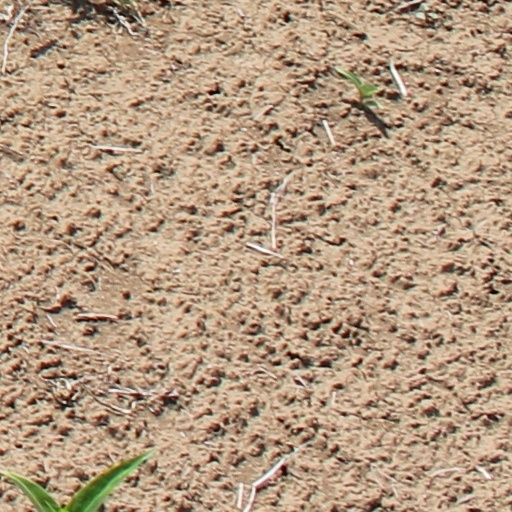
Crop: wheat